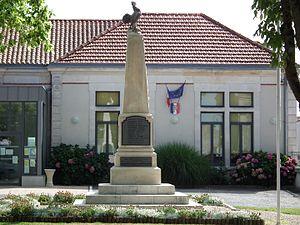
Mairie et monument aux morts de St Sulpice-de-Royan
Saint-Sulpice-de-Royan est une commune du sud-ouest de la France, située dans le département de la Charente-Maritime. Ses habitants sont appelés les Saint-Sulpiciens et les Saint-Sulpiciennes.